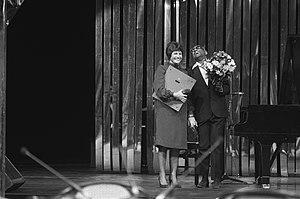
Ray Charles, de son nom complet Raymond Charles Robinson, né le 23 septembre 1930 à Albany et mort le 10 juin 2004 à Beverly Hills, est un chanteur, compositeur, arrangeur et pianiste américain. Figure majeure de la musique afro-américaine, il aborda de nombreux genres musicaux durant sa carrière de plus de cinquante ans : le jazz, le gospel, le blues, la country ou encore le rhythm and blues. Il est en outre fréquemment considéré comme l'un des pionniers de la soul avec Sam Cooke et Solomon Burke.